Chung Hwa Hui

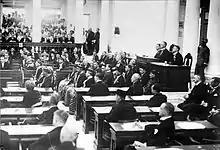
The Volksraad in 1930

Founded in 1928 after preliminary congresses through 1926 and 1927, CHH was loosely associated with the eponymous Chung Hwa Hui Nederland, a "Peranakan" student association in the Netherlands, established in 1911 in Leiden. Throughout its existence, CHH was dominated by its founding and only president H. H. Kan, a patrician doyen of the Cabang Atas. Members of the party's founding executive committee consisted of other scions of the Cabang Atas, such as Khouw Kim An, the 5th "Majoor der Chinezen" of Batavia, Han Tiauw Tjong and Loa Sek Hie, or representatives of ethnic Chinese conglomerates, including , head of Kian Gwan, Asia's largest multinational at the time, and the Semarang business tycoon Thio Thiam Tjong. Due to its elitist leadership, CHH was referred to by critics as the 'Packard Club' after the expensive cars many of its leaders used. The general membership of the political party was drawn largely from Dutch-educated, upper and upper-middle class Peranakan circles.